Mexico City Metropolitan Cathedral

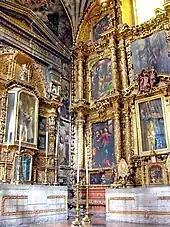
Chapel of Saint Peter

The Chapel of Our Lady of the Agonies of Granada was built in the first half of the 17th century and originally served as the sacristy. It is a medieval-style chapel with a ribbed vault and two relatively simple altarpieces. The narrow altarpiece contains an oval painting of "Saint Raphael, Archangel and the young Tobias", a 16th century painting attributed to Flemish painter Maerten de Vos. At the top of this altarpiece is a painting of "Our Lady of Mount Carmel", and above this is a painting of the "Last Supper". At the back of the chapel is a churrigueresque painting of "Our Lady of the Agonies of Granada".